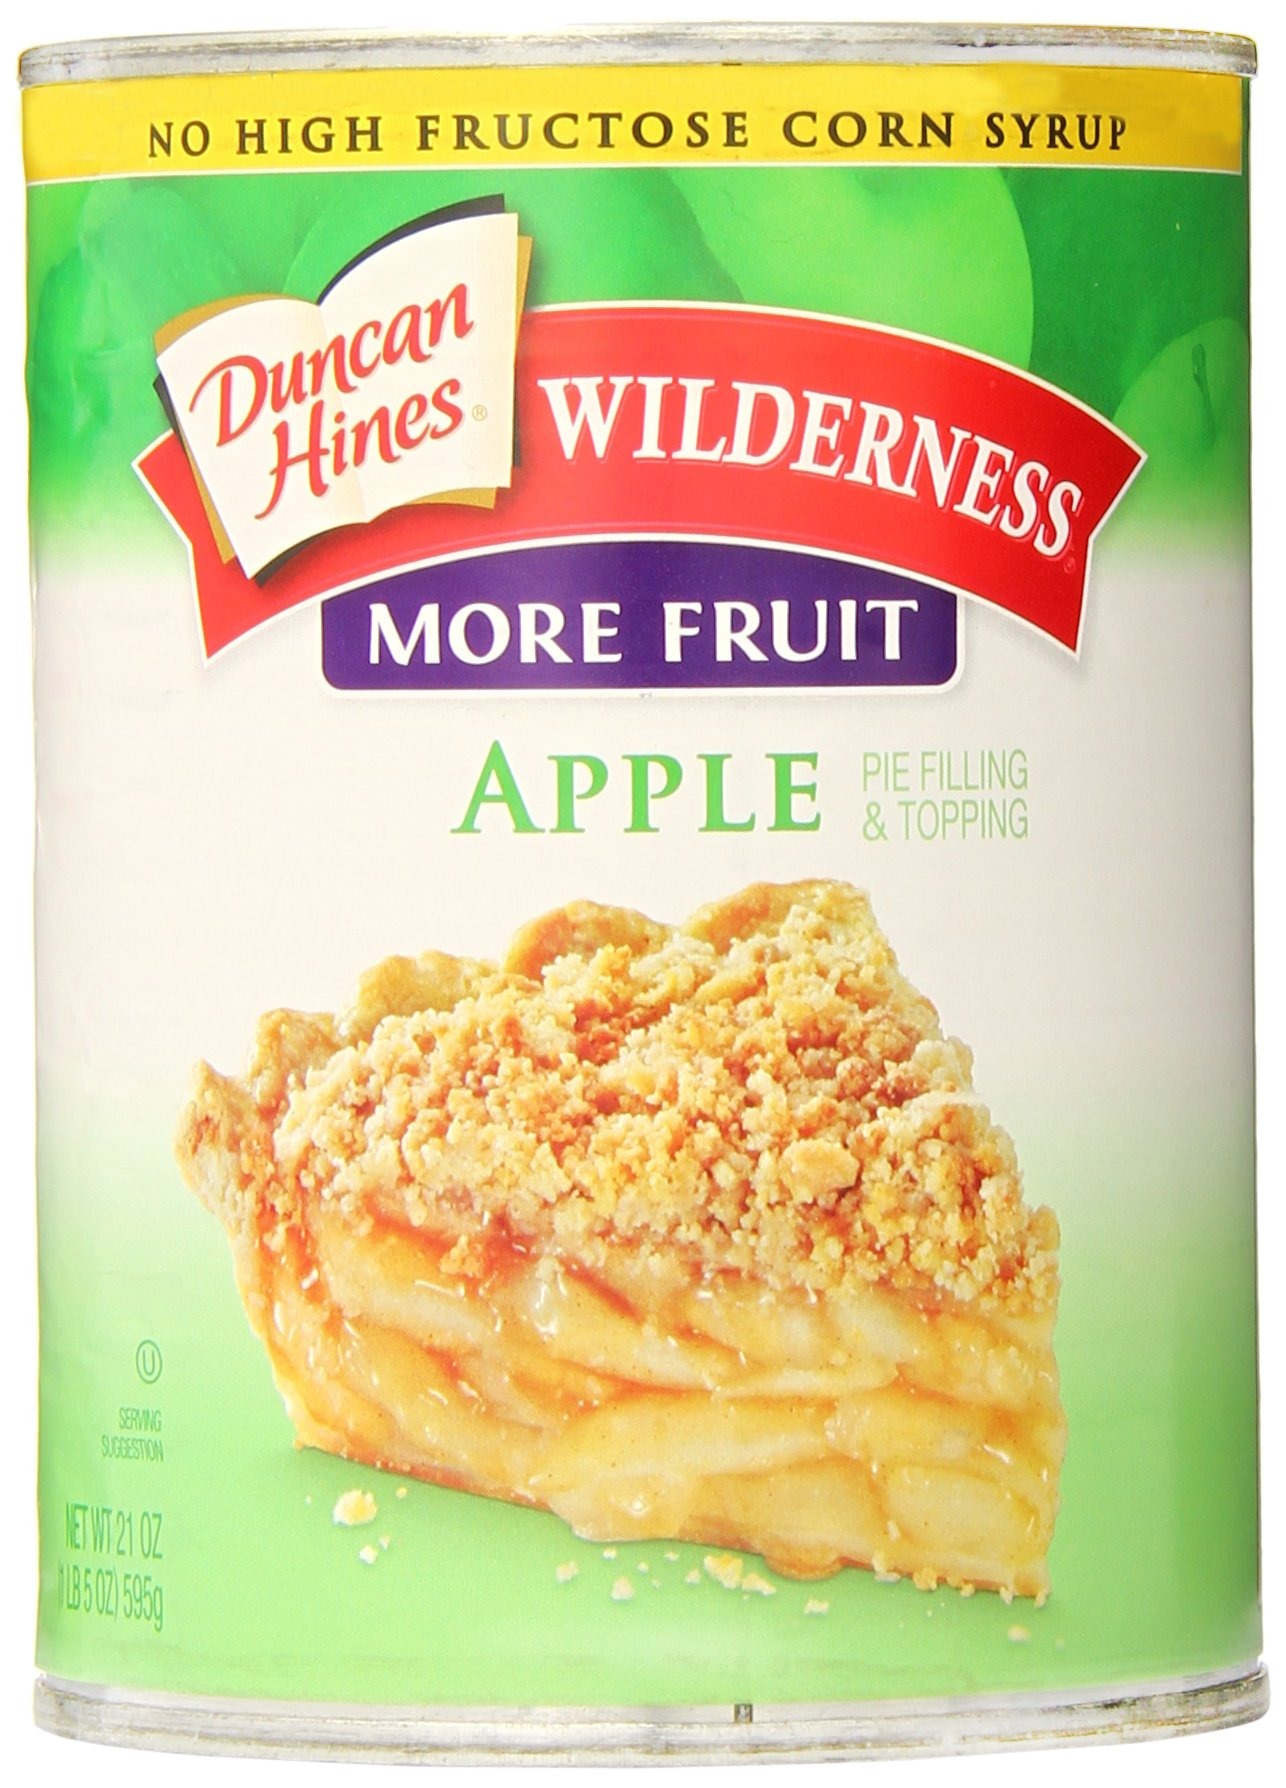
Item Name: Wilderness More Fruit Apple Pie Filling and Topping, 21-Ounce (Pack of 6)
Bullet Point: Made with the freshest, highest-quality fruits harvested and preserved at their peak to bring you exceptional texture and taste
Value: 126.0
Unit: Ounce

Price: 49.215